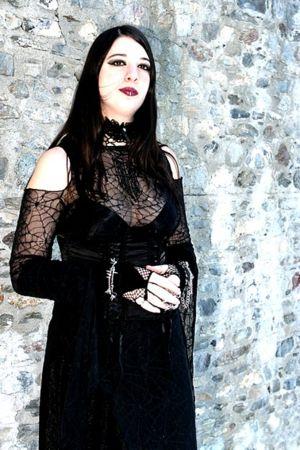
Mistabys, modèle Suisse, décembre 2005.
La mode gothique est un ensemble d'éléments liés à l'apparence physique associée au mouvement gothique.